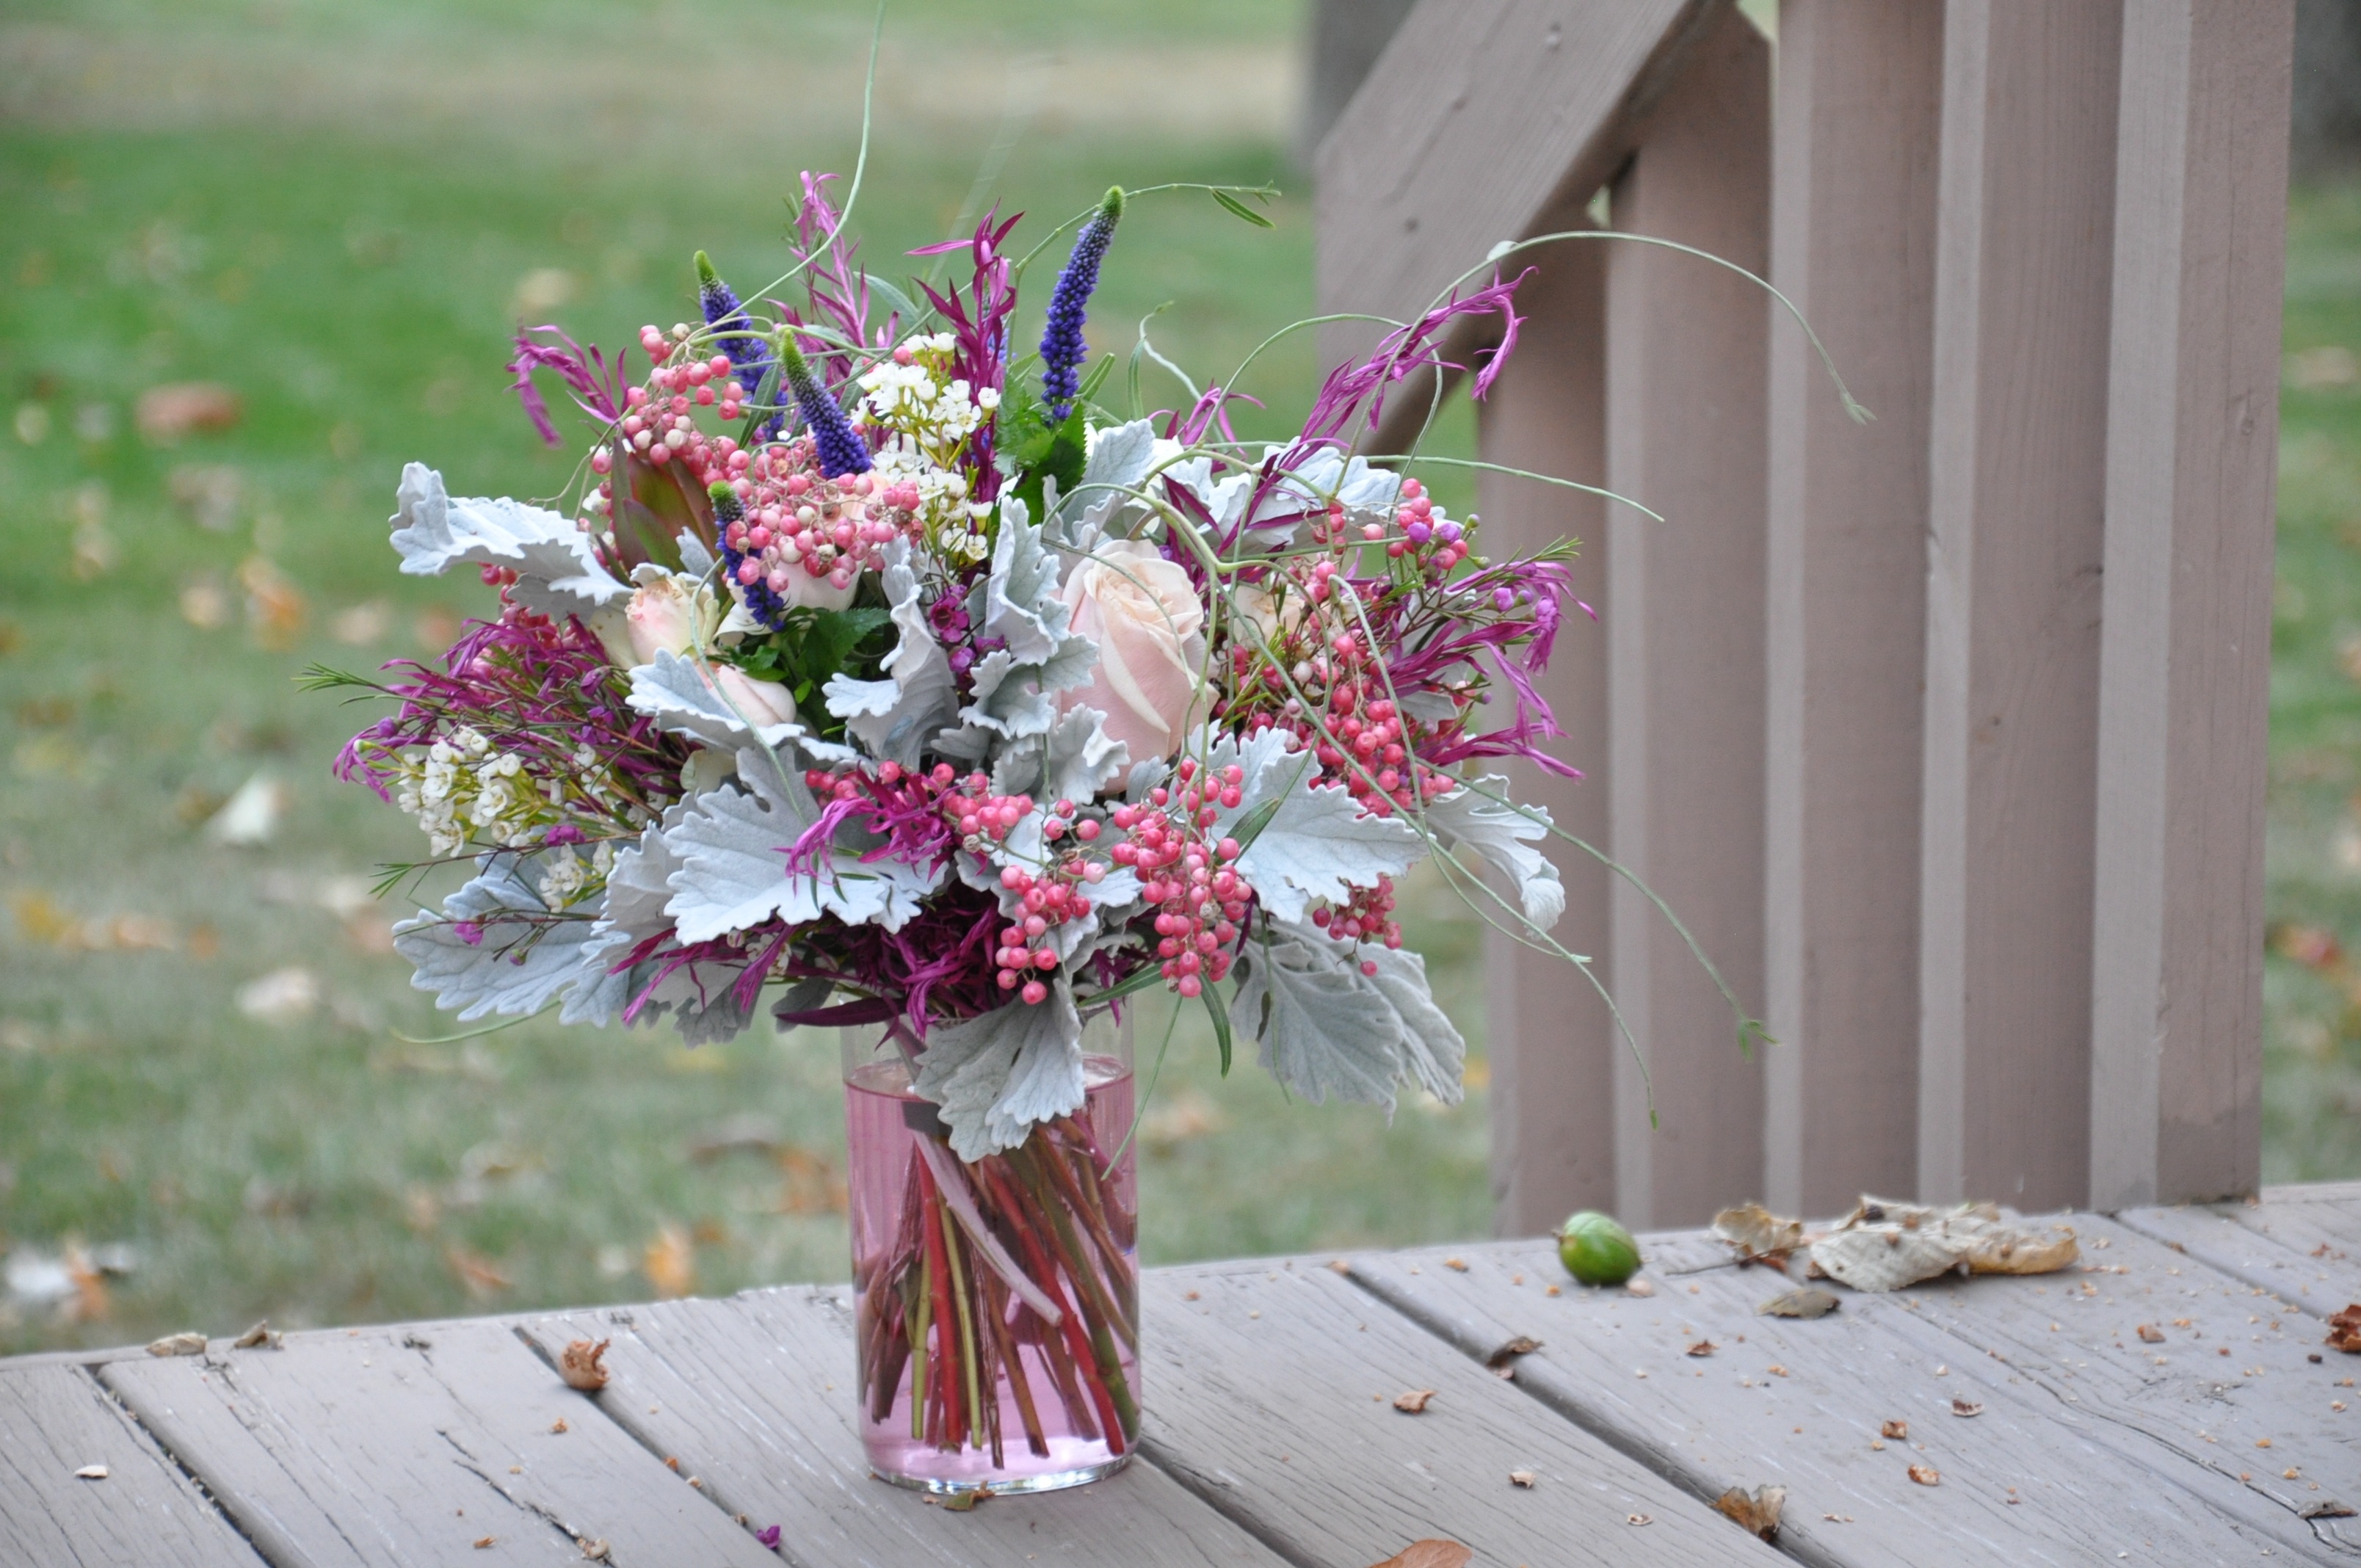
blossom, plant, flower, balcony, bouquet, spring, flora, aisle, floristry, flower bouquet, cut flowers, flower arrangements, floral design, centrepiece, flower arranging